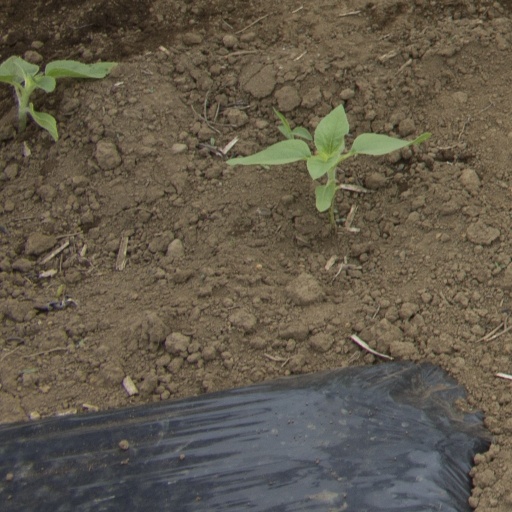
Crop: Jerusalem artichoke